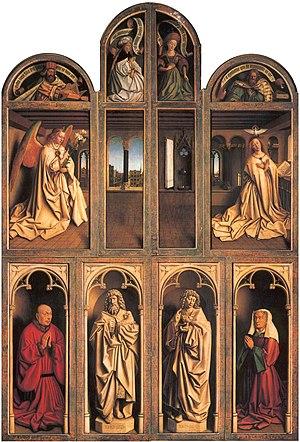
L’Adoration de l'Agneau mystique ou Autel de Gand, achevé en 1432, est un polyptyque peint sur bois, un chef-d'œuvre de la peinture des primitifs flamands.
Le Monuments, Fine Arts, and Archives program est un groupe créé en juin 1943 par le général Eisenhower, et communément surnommé les « Monuments Men ». Il est chargé de suivre les Alliés afin de récupérer les très nombreuses œuvres d'art dérobées par les nazis. En effet, la spoliation par le troisième Reich est évaluée à plus de cinq millions de tableaux et sculptures.